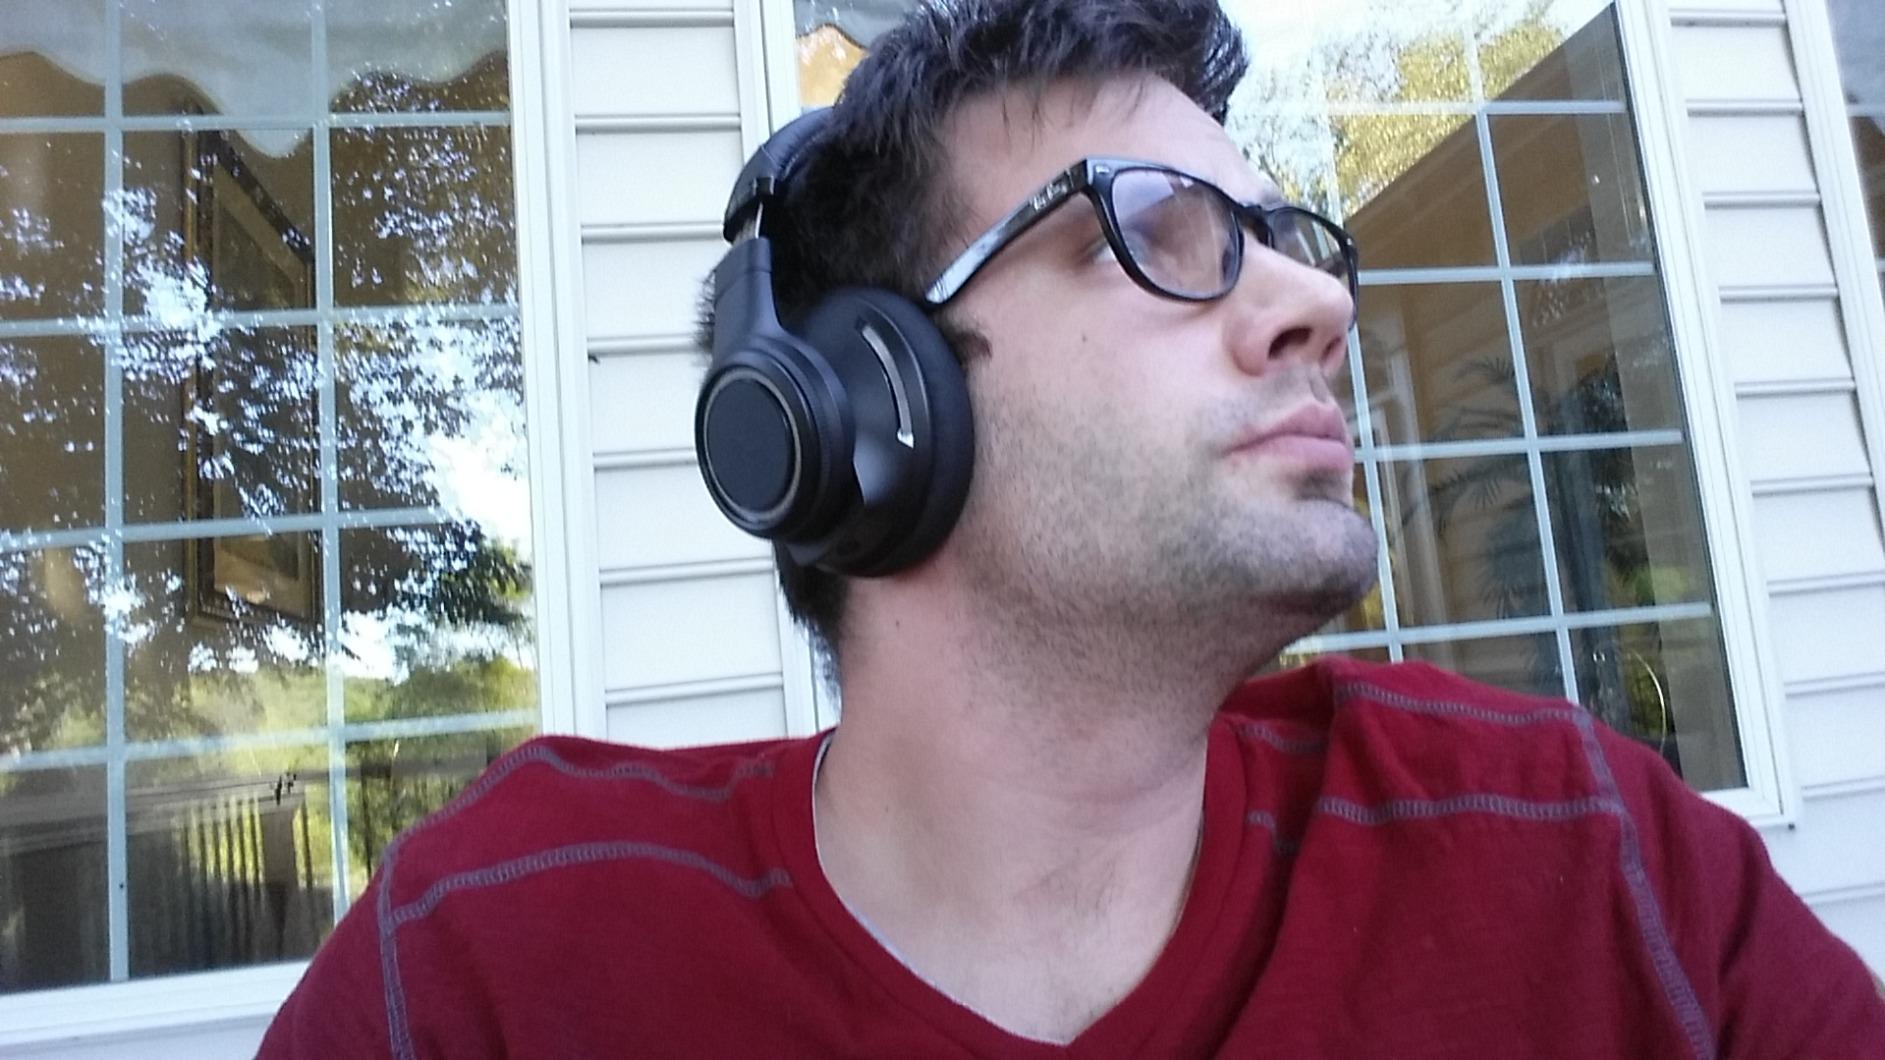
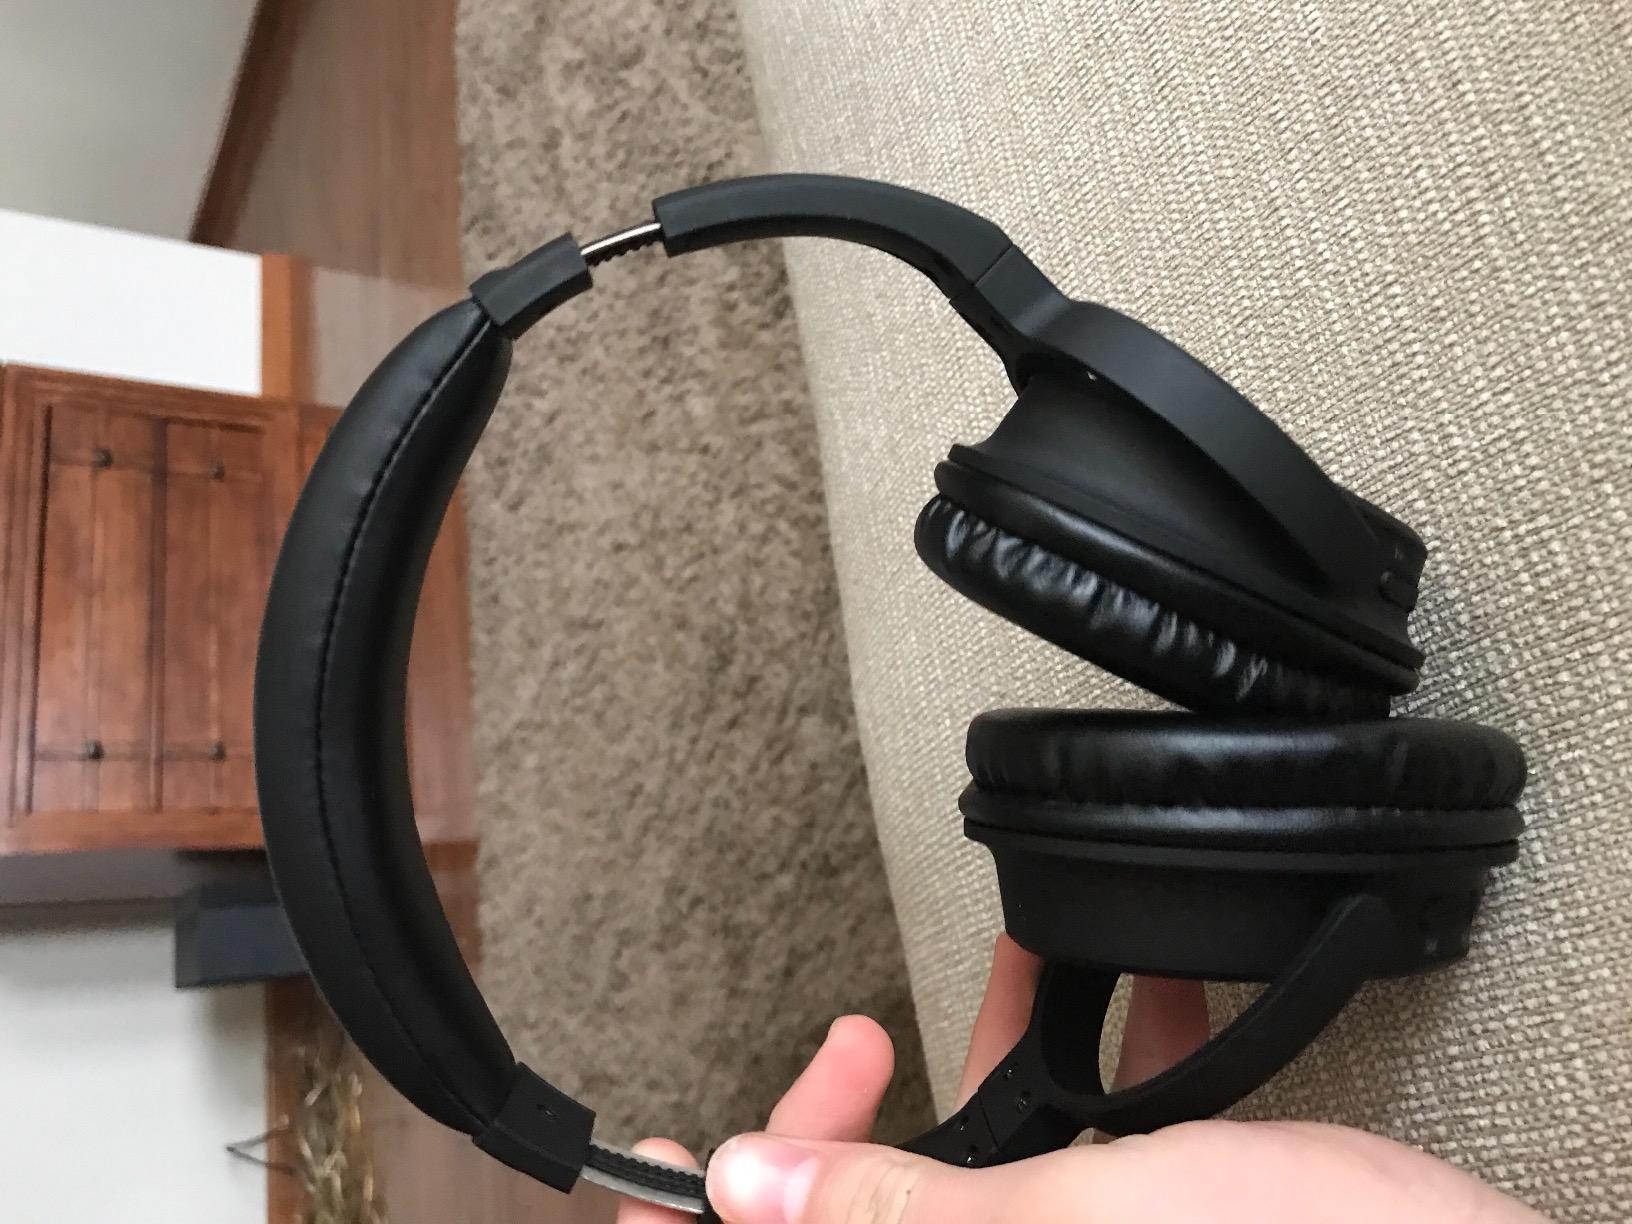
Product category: headphones
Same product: no